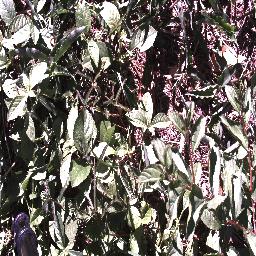
Label: chinee_apple